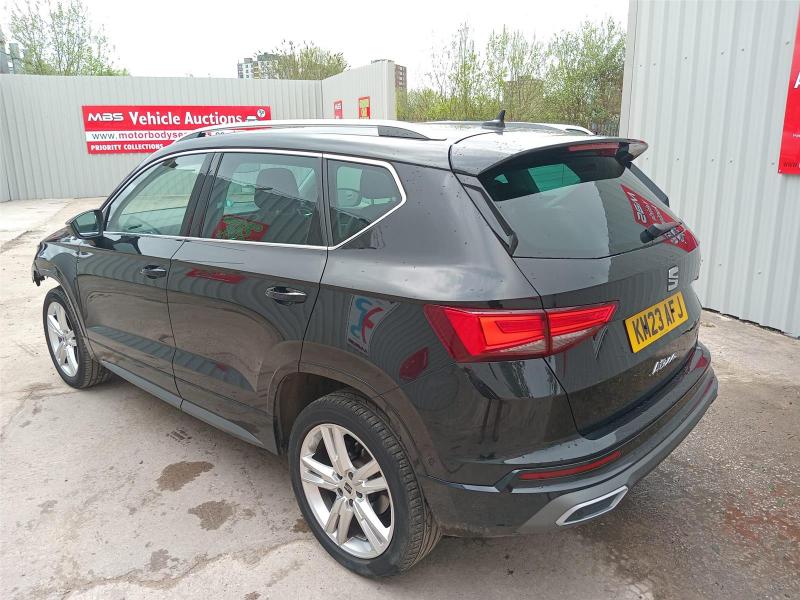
Aucun dommage détecté.
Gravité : aucun